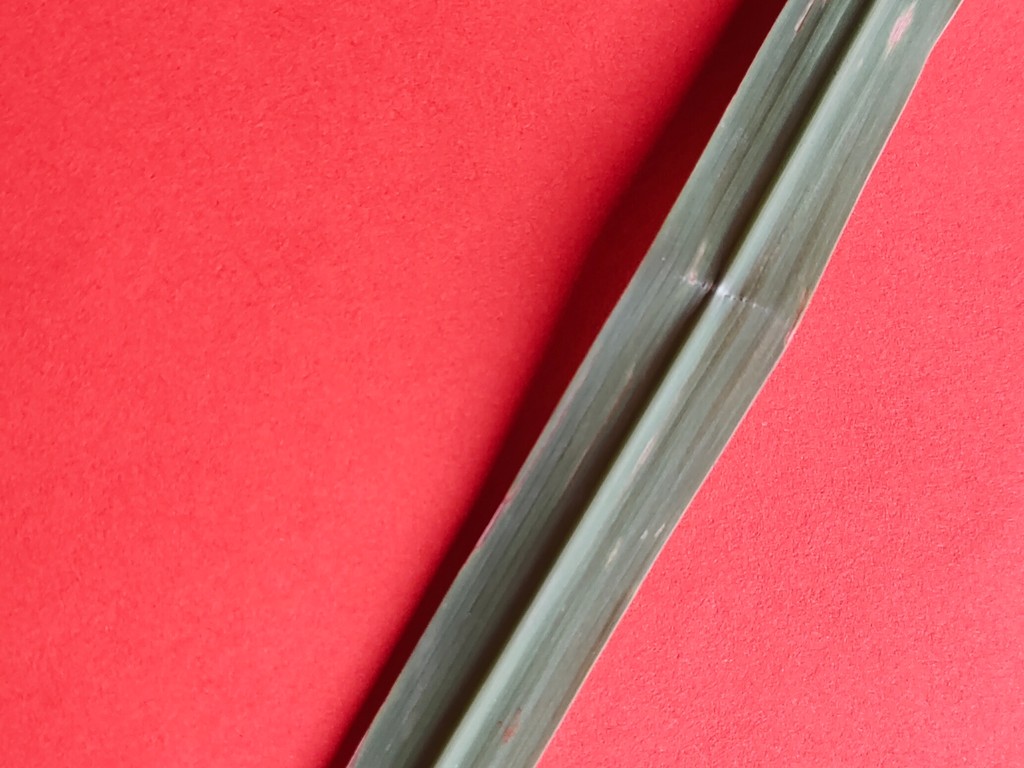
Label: Unhealthy